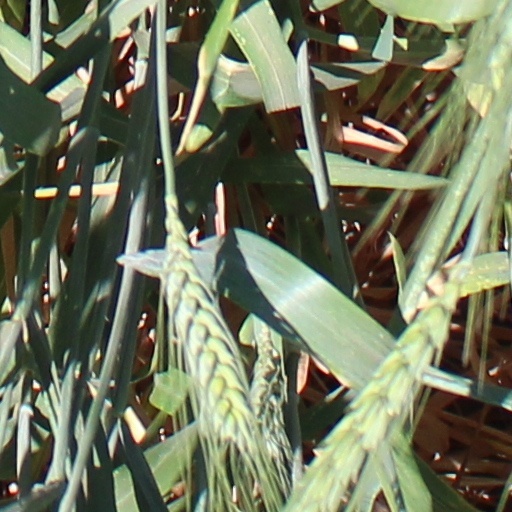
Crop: wheat